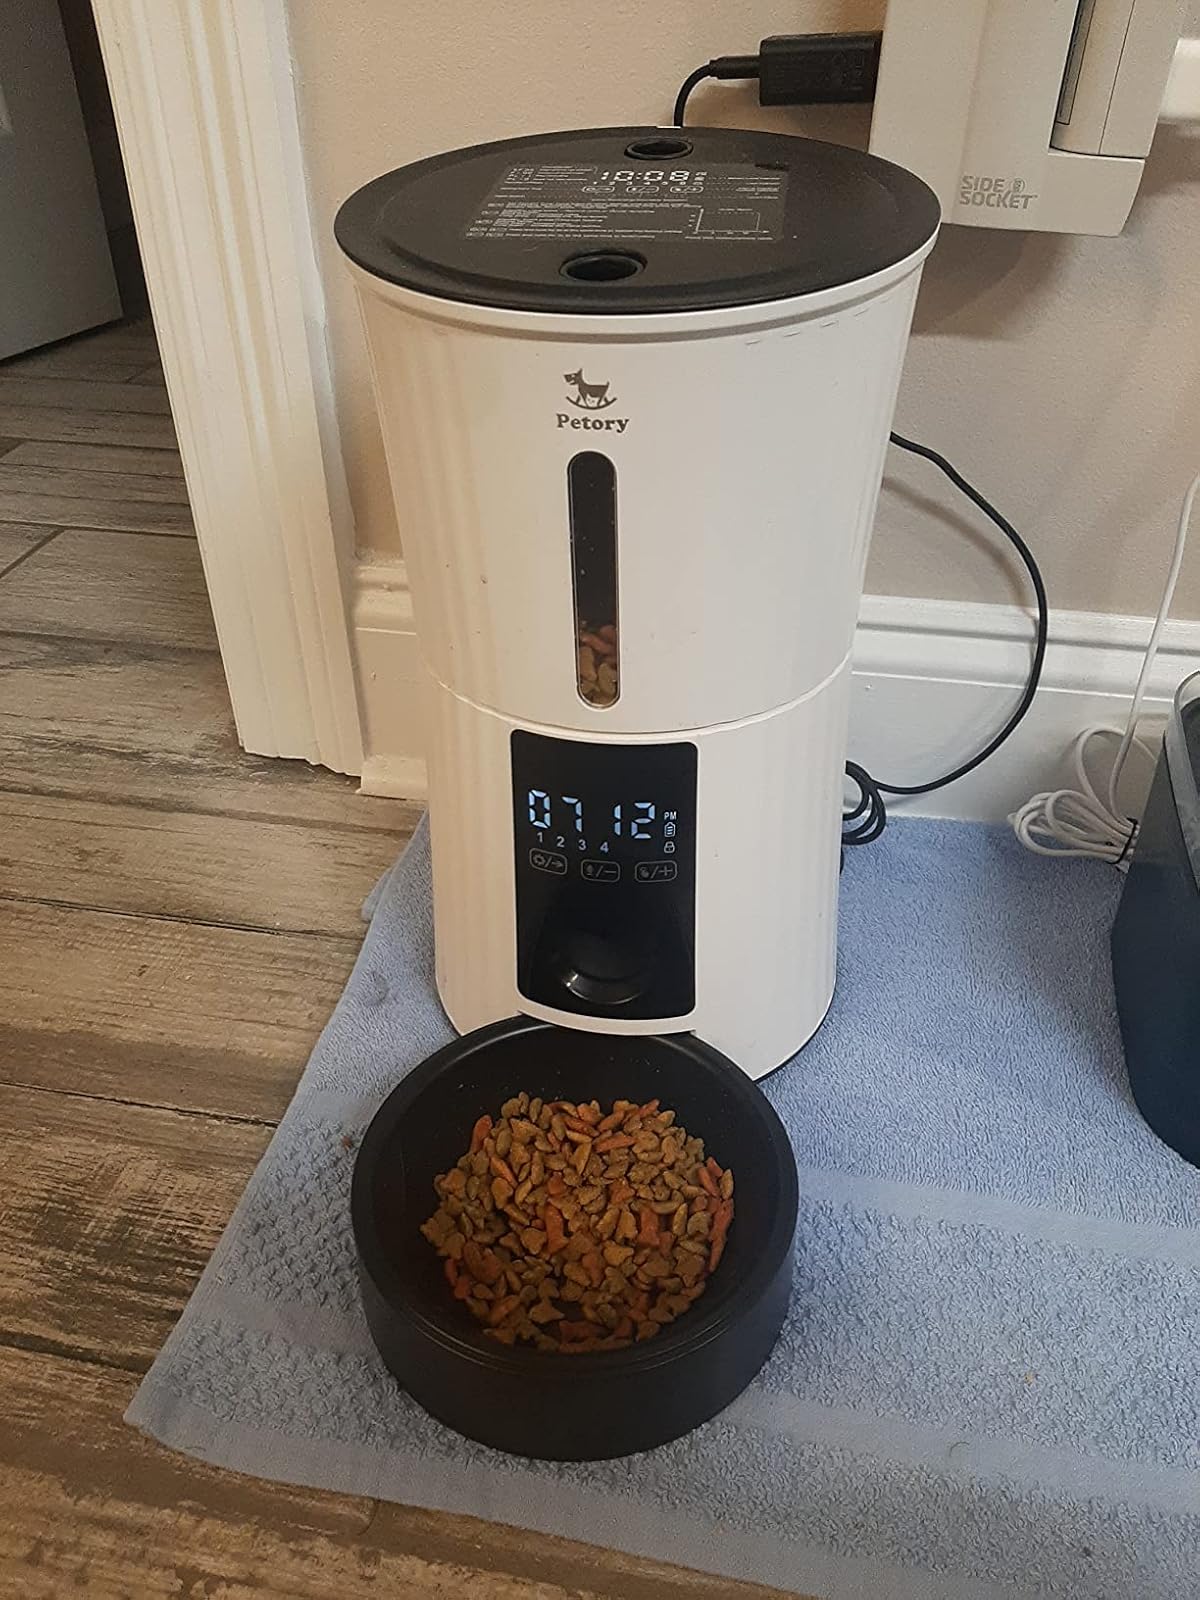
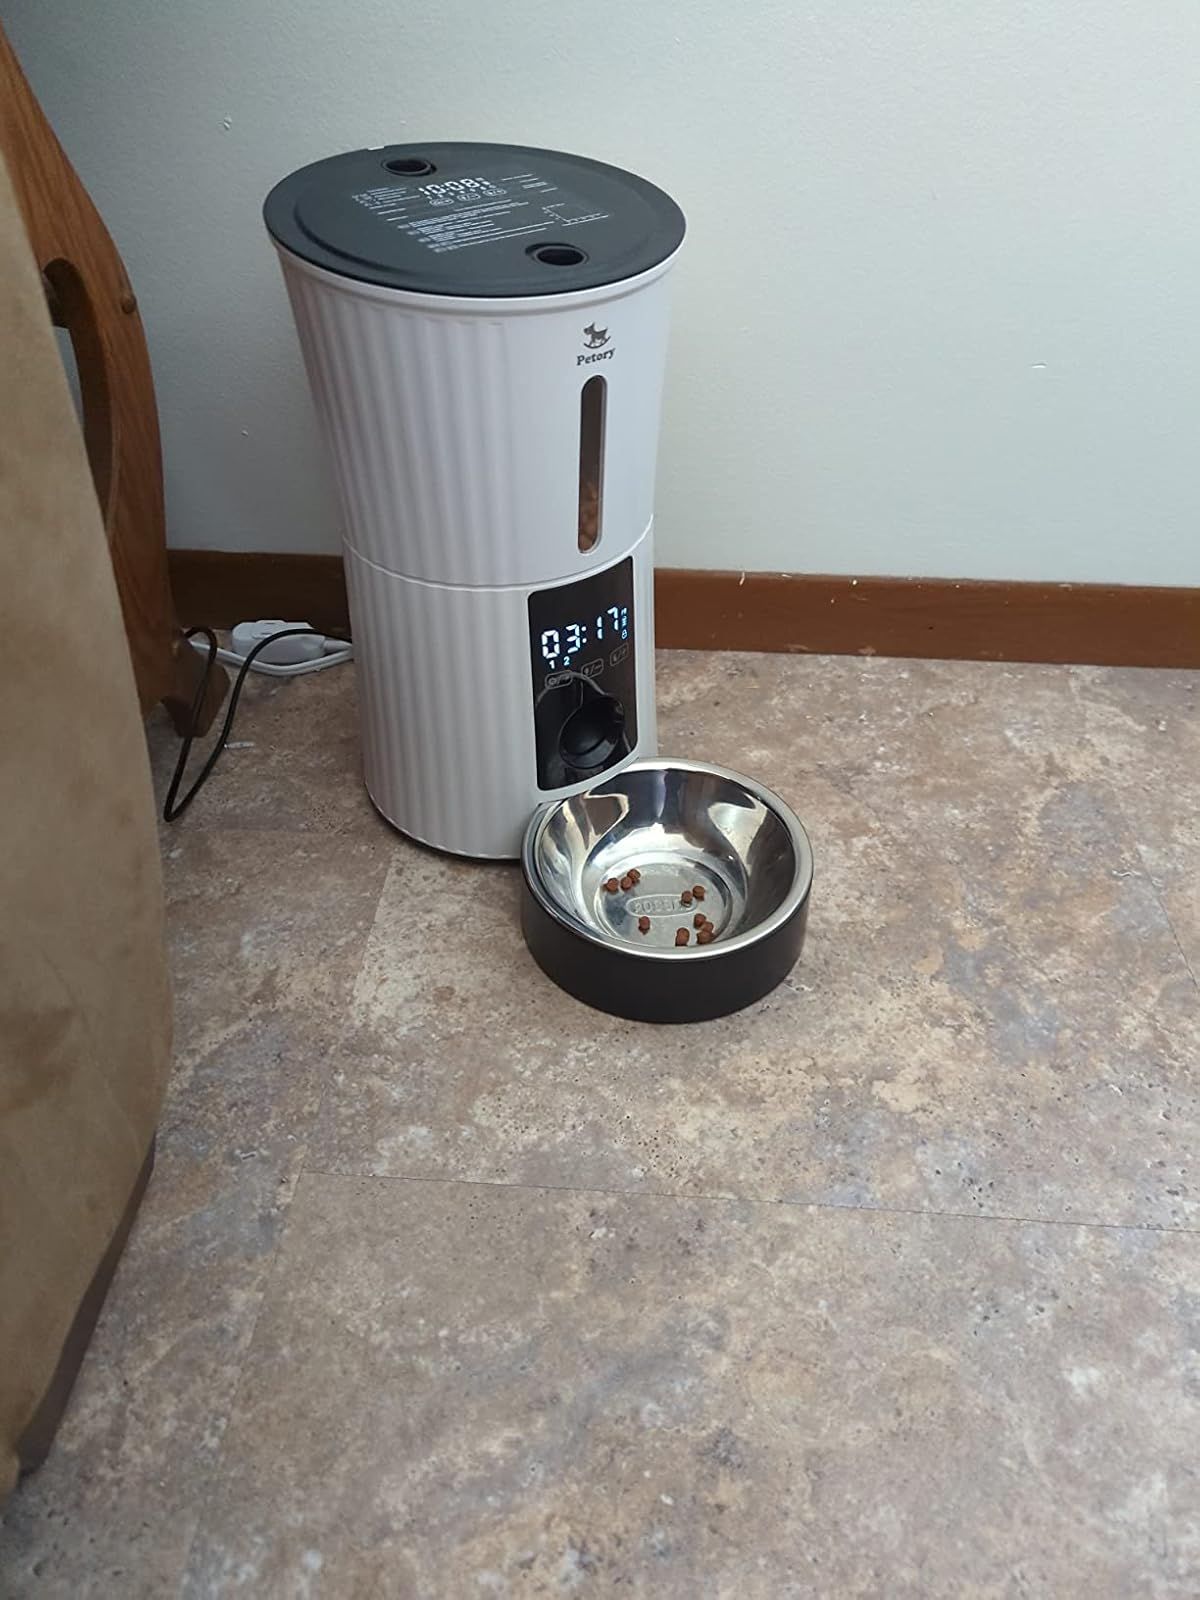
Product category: items_feeder
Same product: yes